History of opera

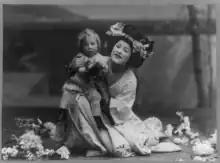
Geraldine Farrar as Madama Butterfly

In the 19th century, Bohemia (present-day Czech Republic) and Slovakia were part of the Austro-Hungarian Empire. The liberal revolutions of this period – especially that of 1848 – awakened the yearning for independence in these regions, which was stifled. It was not until the end of World War I that the state of Czechoslovakia, now divided between the Czech Republic and Slovakia, was formed. Czech opera started from the German "singspiel", with a popular and folkloric component. Its first exponent was František Škroup, author of the first opera in Czech: "Dráteník" ("The Boilermaker", 1829).